Xibelani dance

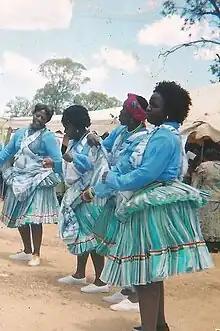
Vatsonga women doing the xibelani dance

The "xibelani" dance (Shibelani, Shibelana, Shibelane) is an indigenous dance of the Tsonga women from Mpumalanga and Limpopo located in South Africa. The name of the dance comes from the native Xitsonga language and it can translate to "hitting to the rhythm", for example, the concept ""xi Bela ni vunanga"". The name ""xibelani"" typically refers to the dance style while the skirt itself is referred to as ""tinguvu"", however, the term ""xibelani"" is sometimes used to refer to both the dance and the skirt.